1899 FA Cup final

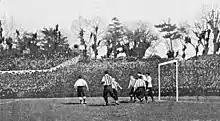
"The Derby goal in danger", a moment of the match

The crowd of 73,883 was a world record, though it would be beaten only two years later. Derby had lost the final two years in succession and talk began of a gypsy curse on the club, said to have originated after gypsies were forced to leave the land that became the Baseball Ground.